Lainz Tunnel

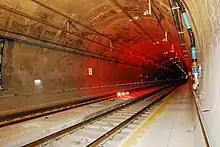
section Altmannsdorfer Strasse

During the early twenty-first century, the Austrian government authorised the four-tracking of the Westbahn, which was the nation's most important rail corridor. Accordingly, the section between Vienna and St. Pölten saw the construction of two new tracks on an alignment free from challenging gradients and suitable for high speed operations, which deviated far to the North of the original line. It was along this new route that the Wienerwald Tunnel, which is the single biggest engineering structure, was constructed to convey the line across the Wienerwald mountain range. Its construction facilitated the movement of trains traversing the Westbahn to call at Wien Hütteldorf railway station.